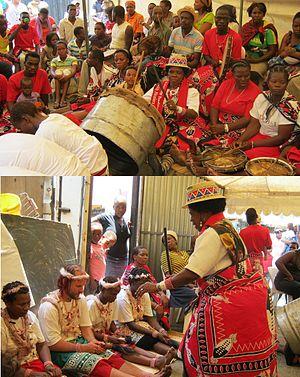
Sangoma est le nom donné aux tradipraticiens, hommes ou femmes, d'Afrique australe, particulièrement en Afrique du Sud. Ils tiennent différents rôles sociaux et politiques dans les communautés, tels que ceux de devins, de guérisseurs des maux physiques, psychiques et spirituels ; ils dirigent les rituels de naissance et de décès, aident à retrouver le bétail perdu, protègent les guerriers, pratiquent le désenvoûtement… Ils perpétuent aussi l'histoire, la cosmologie et les mythes liés à leurs traditions. Il y a deux principaux types de guérisseurs traditionnels parmi les Nguni, les Sotho-Tswana et les Tsonga : les devins, sangoma, et les herboristes, inyanga. Ces guérisseurs sont très respectés dans les sociétés où la maladie est considérée comme causée par la sorcellerie, le contact avec des objets ou des circonstances impures ou par le fait d'avoir négligé ses ancêtres. On estime leur nombre à 200 000 en Afrique du Sud, à comparer aux 25 000 médecins formés à l'occidentale. Les guérisseurs sont consultés par environ 60 % de la population sud-africaine, en général en même temps que les médecins à l'occidentale.